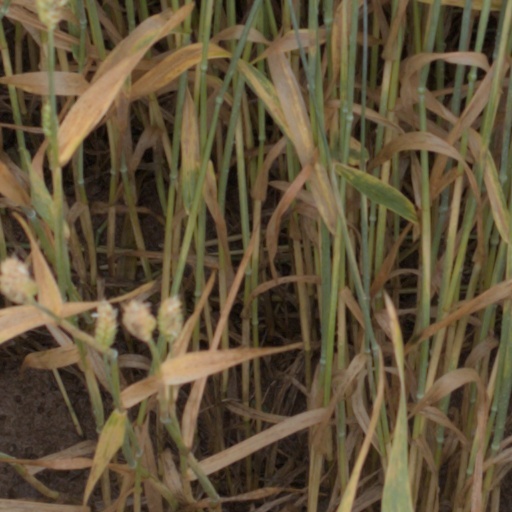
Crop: wheat